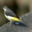
Label: bird